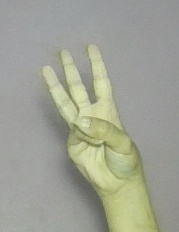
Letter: thaa